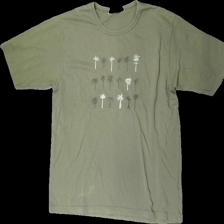
View: front
Type: T-shirt
Category: Ladies
Brand: Not in the list
Brand text on label: gallicia
Colors: White, Green
Material: 64% cotton 36% polyester
Pattern: Floral print
Cut: Regular
Size: L
Season: All
Stains: Major
Price range: <50
Recommended usage: Export
Comment: embroided